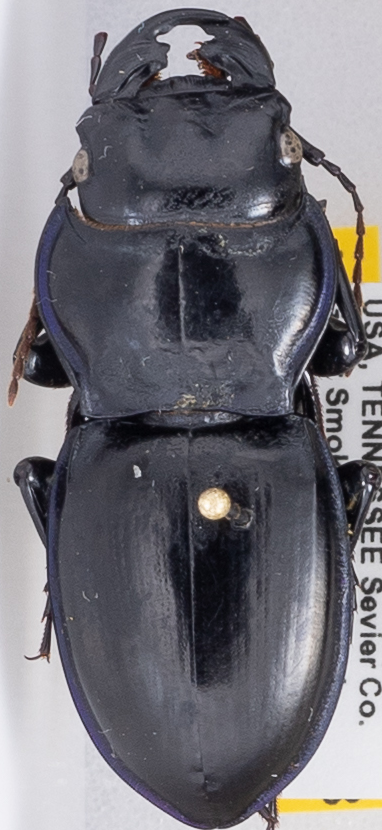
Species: Pasimachus punctulatus
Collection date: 2021-06-22
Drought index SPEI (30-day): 0.39
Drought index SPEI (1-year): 0.792
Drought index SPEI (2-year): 2.09